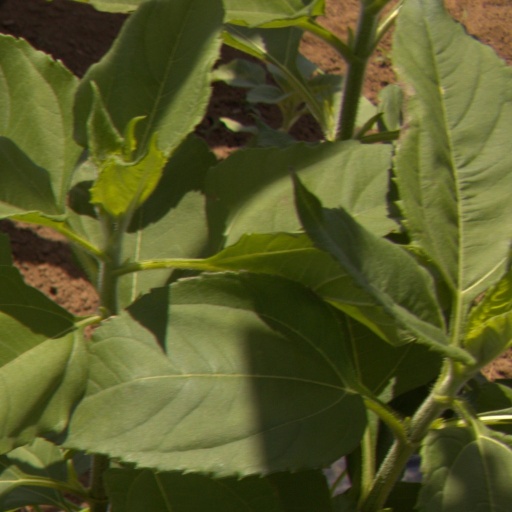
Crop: Jerusalem artichoke